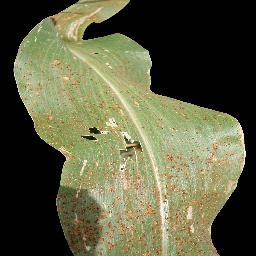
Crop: corn
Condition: (maize)_common_rust